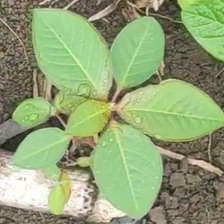
Weed species: Moti_dudhi(Euphorbia_geneculata_L)